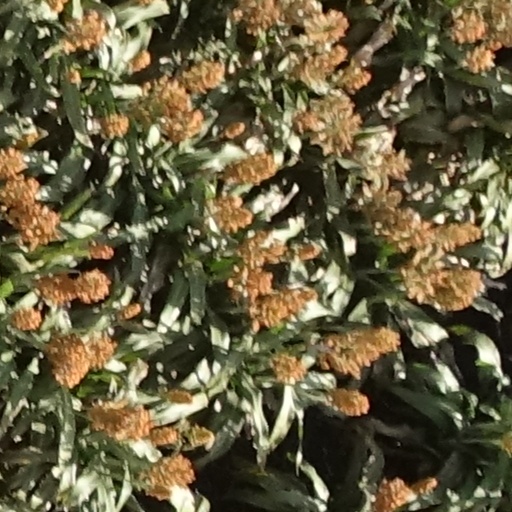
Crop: sorghum